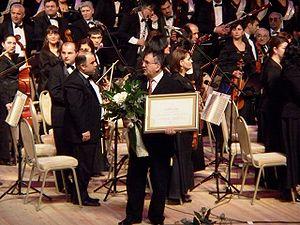
Le Monde du mugham est un festival international de musique dont la première édition s'est tenue à Bakou du 18 au 25 mars 2009, à l’initiative de la Fondation Heydar Aliyev.